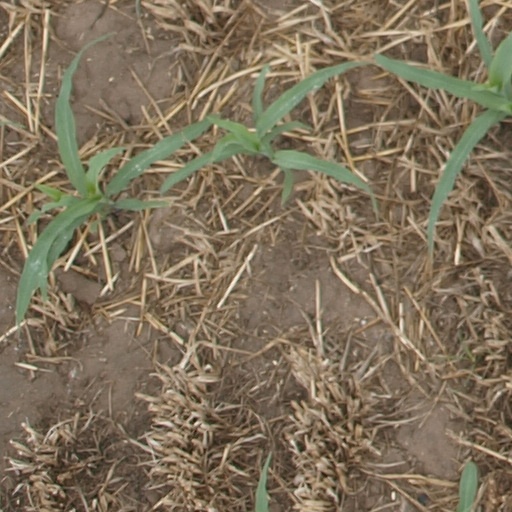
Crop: maize; corn